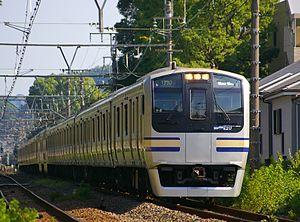
La ligne Yokosuka est une ligne ferroviaire du réseau JR East au Japon. Elle relie la gare de Tokyo à celle de Kurihama à Yokosuka.
La ligne Kashima est une ligne ferroviaire du réseau JR East au Japon. Elle relie la gare de Katori dans la préfecture de Chiba à la gare de Kashima Soccer Stadium dans la préfecture d'Ibaraki.